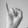
ASL letter: I